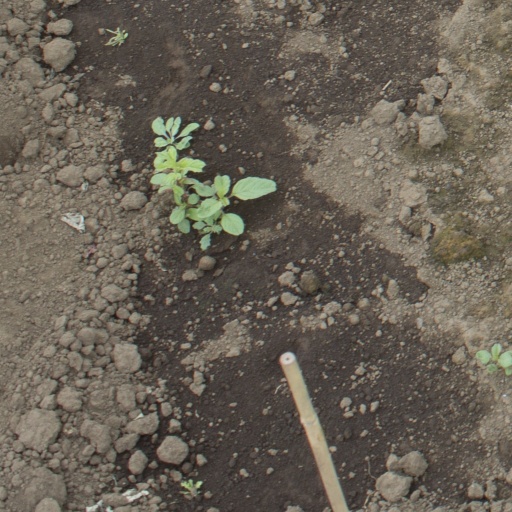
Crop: soybean